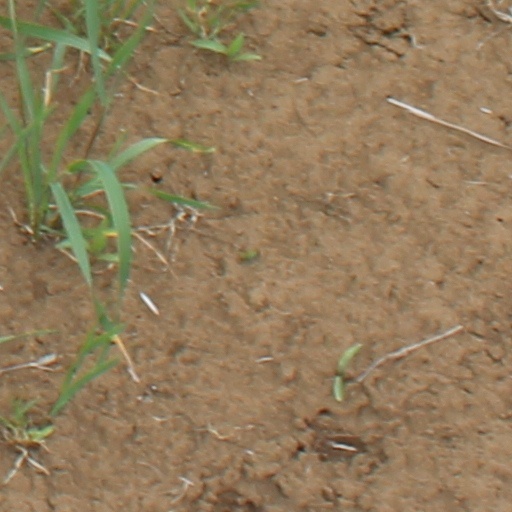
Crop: wheat